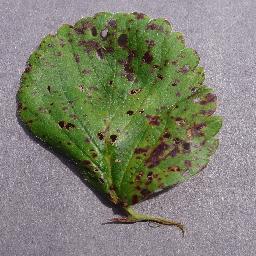
Label: Strawberry___Leaf_scorch